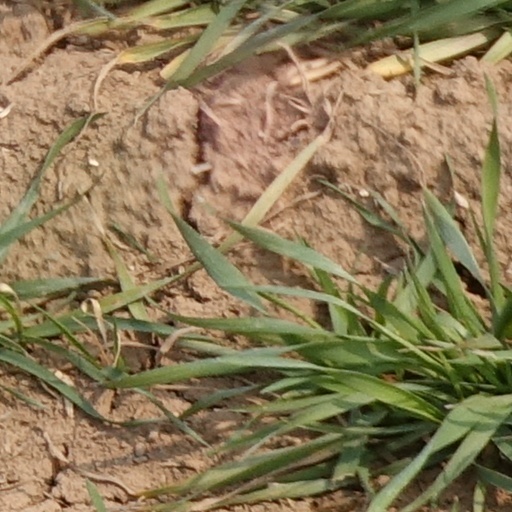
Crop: wheat